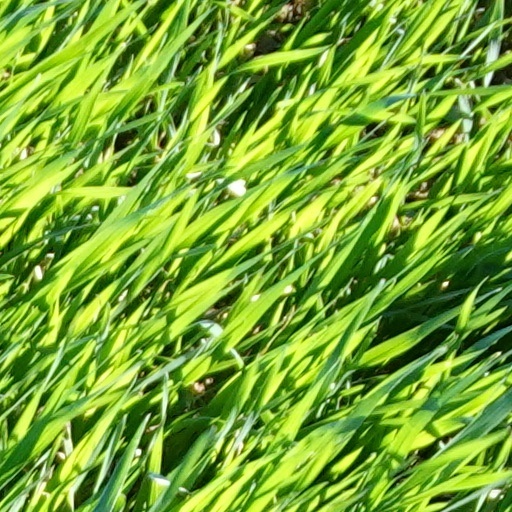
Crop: wheat